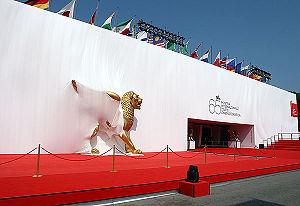
35 rhums est un film français de Claire Denis présenté hors compétition lors de la Mostra de Venise le 31 août 2008 et sorti en salles le 18 février 2009 en France.
Un festival de cinéma est un évènement annuel au cours duquel sont présentés des films dans des cinémas ou lors de projections publiques, en général dans un lieu donné et pour une durée limitée dans le temps. Le festival peut être consacré à un genre cinématographique spécifique, à une catégorie ou un format en particulier. La sélection peut concerner des films locaux, nationaux ou internationaux. Les festivals de cinéma sont l'occasion pour des réalisateurs et des producteurs de présenter leur film en avant-première.
La Mostra de Venise 2008 était la 65ᵉ Mostra, elle a eu lieu du 27 août au 6 septembre 2008.